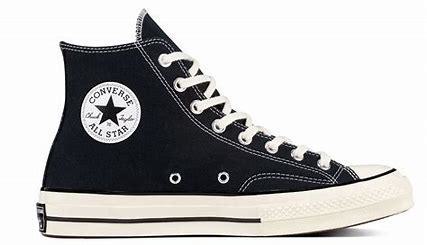
Brand: Converse
Model: Chuck Taylor All Star Hi